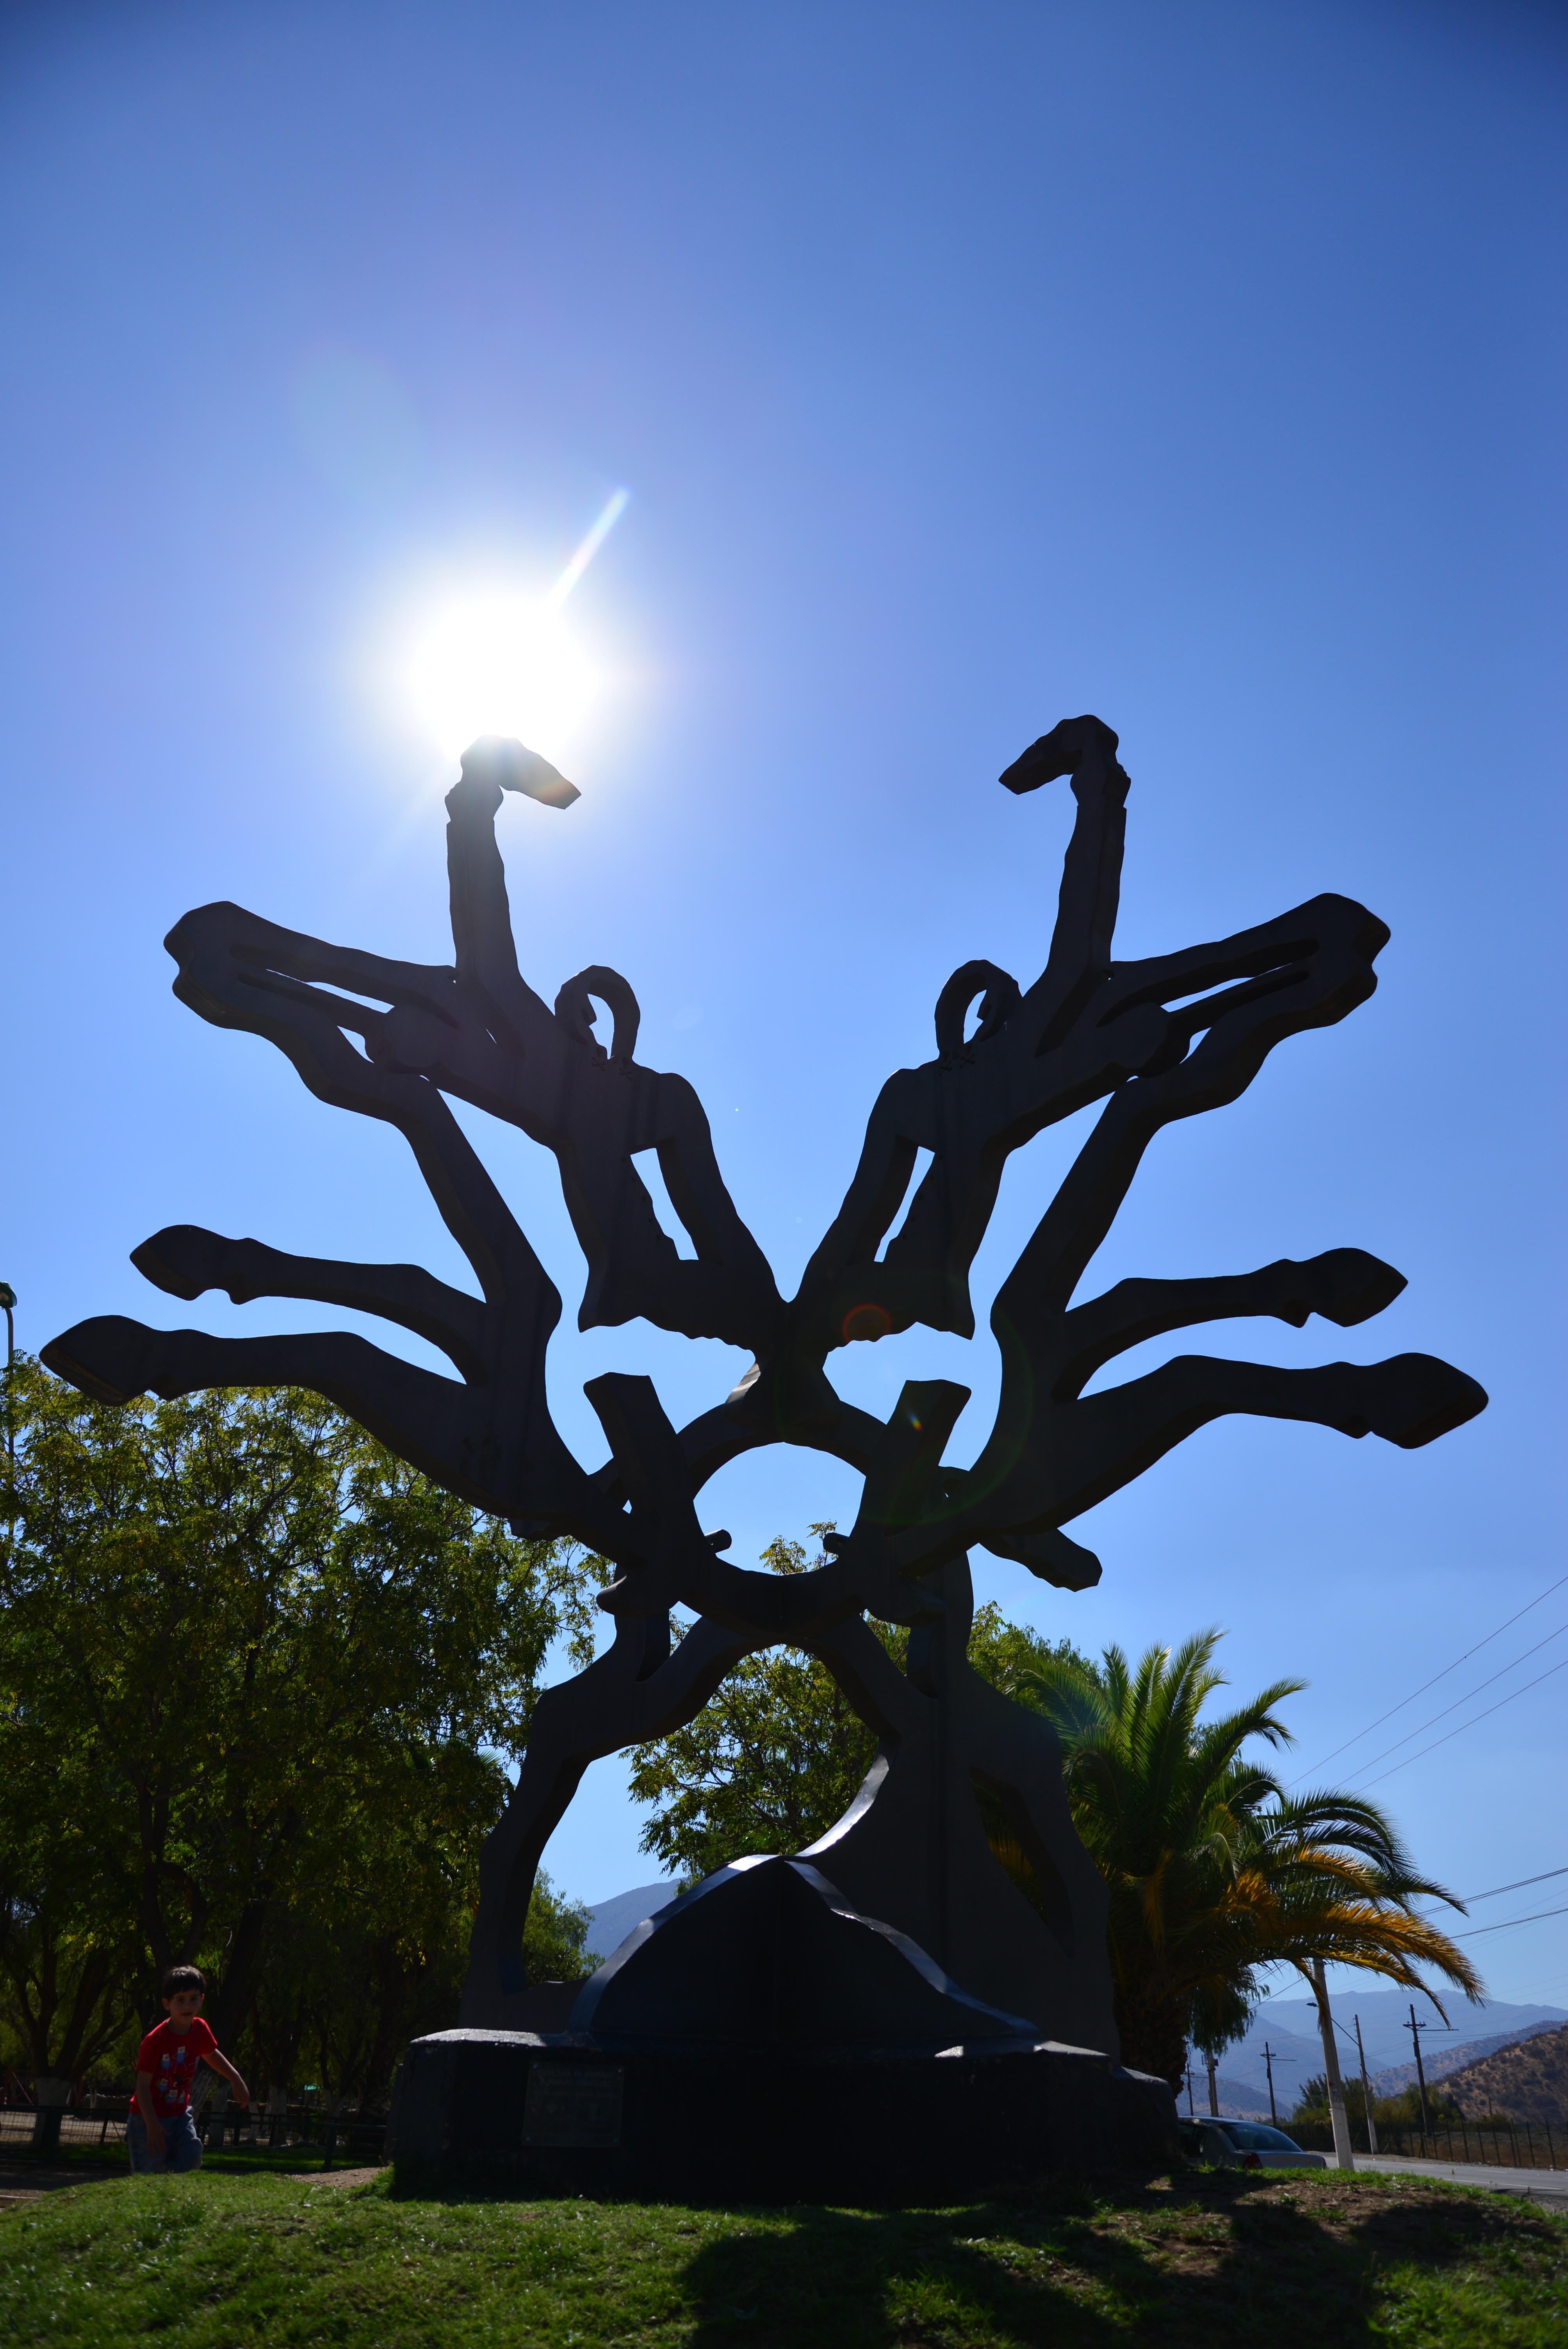
tree, silhouette, light, plant, sky, sun, flower, monument, statue, botany, freedom, chile, sculpture, art, independence, daring, guerrilla, bravery, woody plant, manuel rodriguez, til til